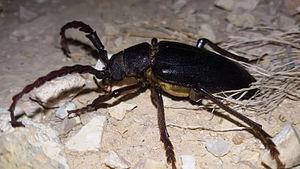
La baie de Beşik, ou de Bésika ou de Ténédos est un mouillage sur la côte de l'Anatolie en Turquie, en face de l’île de Ténédos, à l’entrée des Dardanelles. C’est dans cette baie que les flottes anglo-françaises ont séjourné pendant quelques jours en 1853, avant la guerre de Crimée.